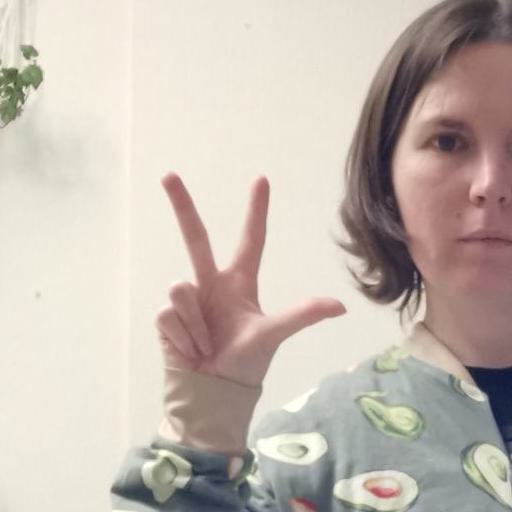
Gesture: three2